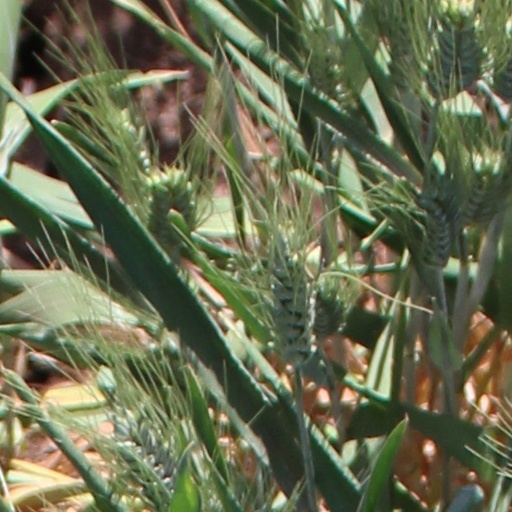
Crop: wheat